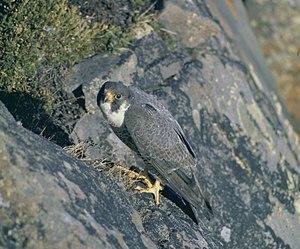
La réserve naturelle du Monte Pellegrino est une zone protégée de Sicile, déclarée réserve naturelle le 6 octobre 1995. Elle est située dans la municipalité de Palerme.